Ian Campbell, 12th Duke of Argyll

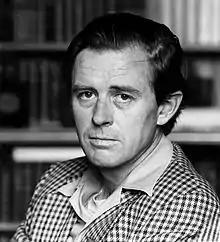
Portrait by Allan Warren, 1986

Ian Campbell, 12th and 5th Duke of Argyll, (28 August 1937 – 21 April 2001), styled Marquess of Lorne between 1949 and 1973, was a Scottish peer and Chief of Clan Campbell. He was the 12th Duke of Argyll in the Peerage of Scotland, 5th Duke of Argyll in the Peerage of the United Kingdom and Lord Lieutenant of Argyll and Bute.